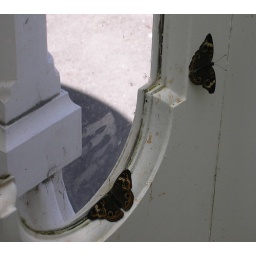
Two butterflies on a window in the Conservatory of Flowers. taken in the summer of 2005